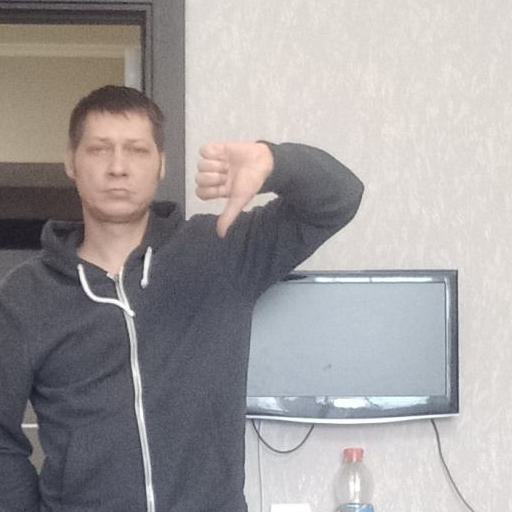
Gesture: dislike